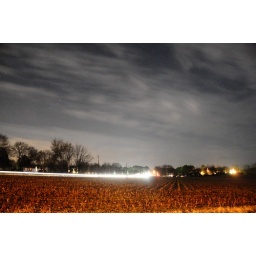
Empty Field at night, near a road with cars passing by, under a blue gray sky - h249